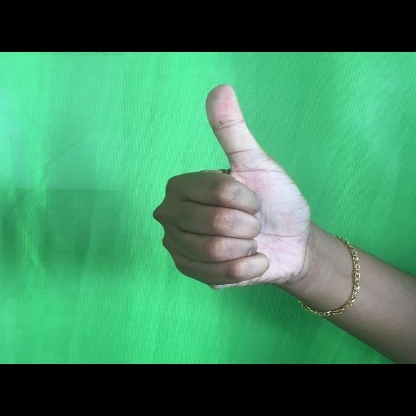
Mudra: Sikharam